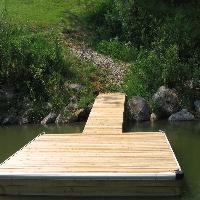
Weather: cloudy or overcast